Lohja

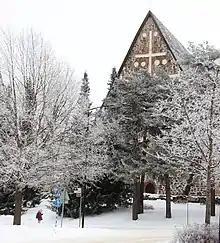
The Church of St. Lawrence in Lohja

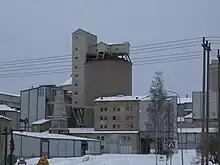
Limestone and cement factory in the Virkkala district, in March 2006

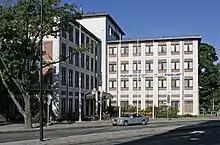
Lohja Town Hall

Lohjan Pallo is the football team of the city. Lohja also has an ice hockey team called Lohjan Jääankat.